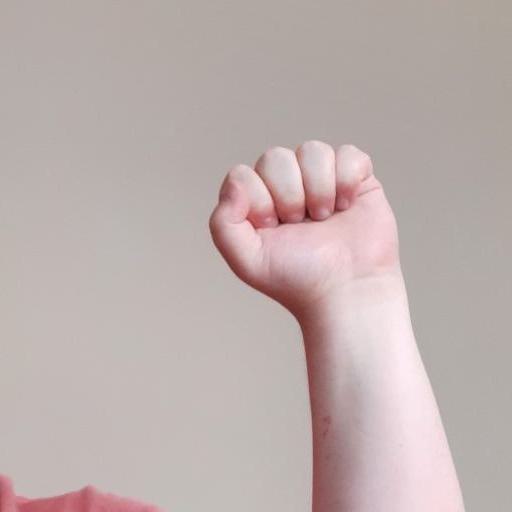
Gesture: fist